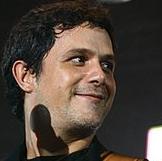
Age: 38